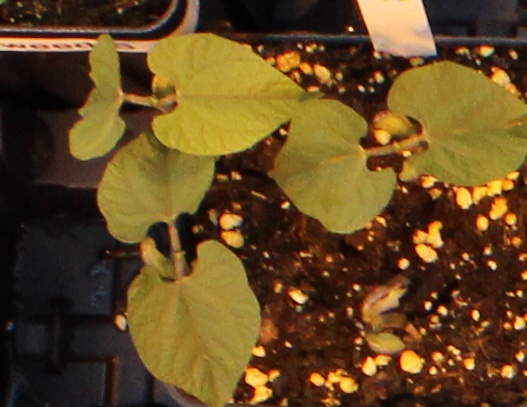
Label: Blackbean